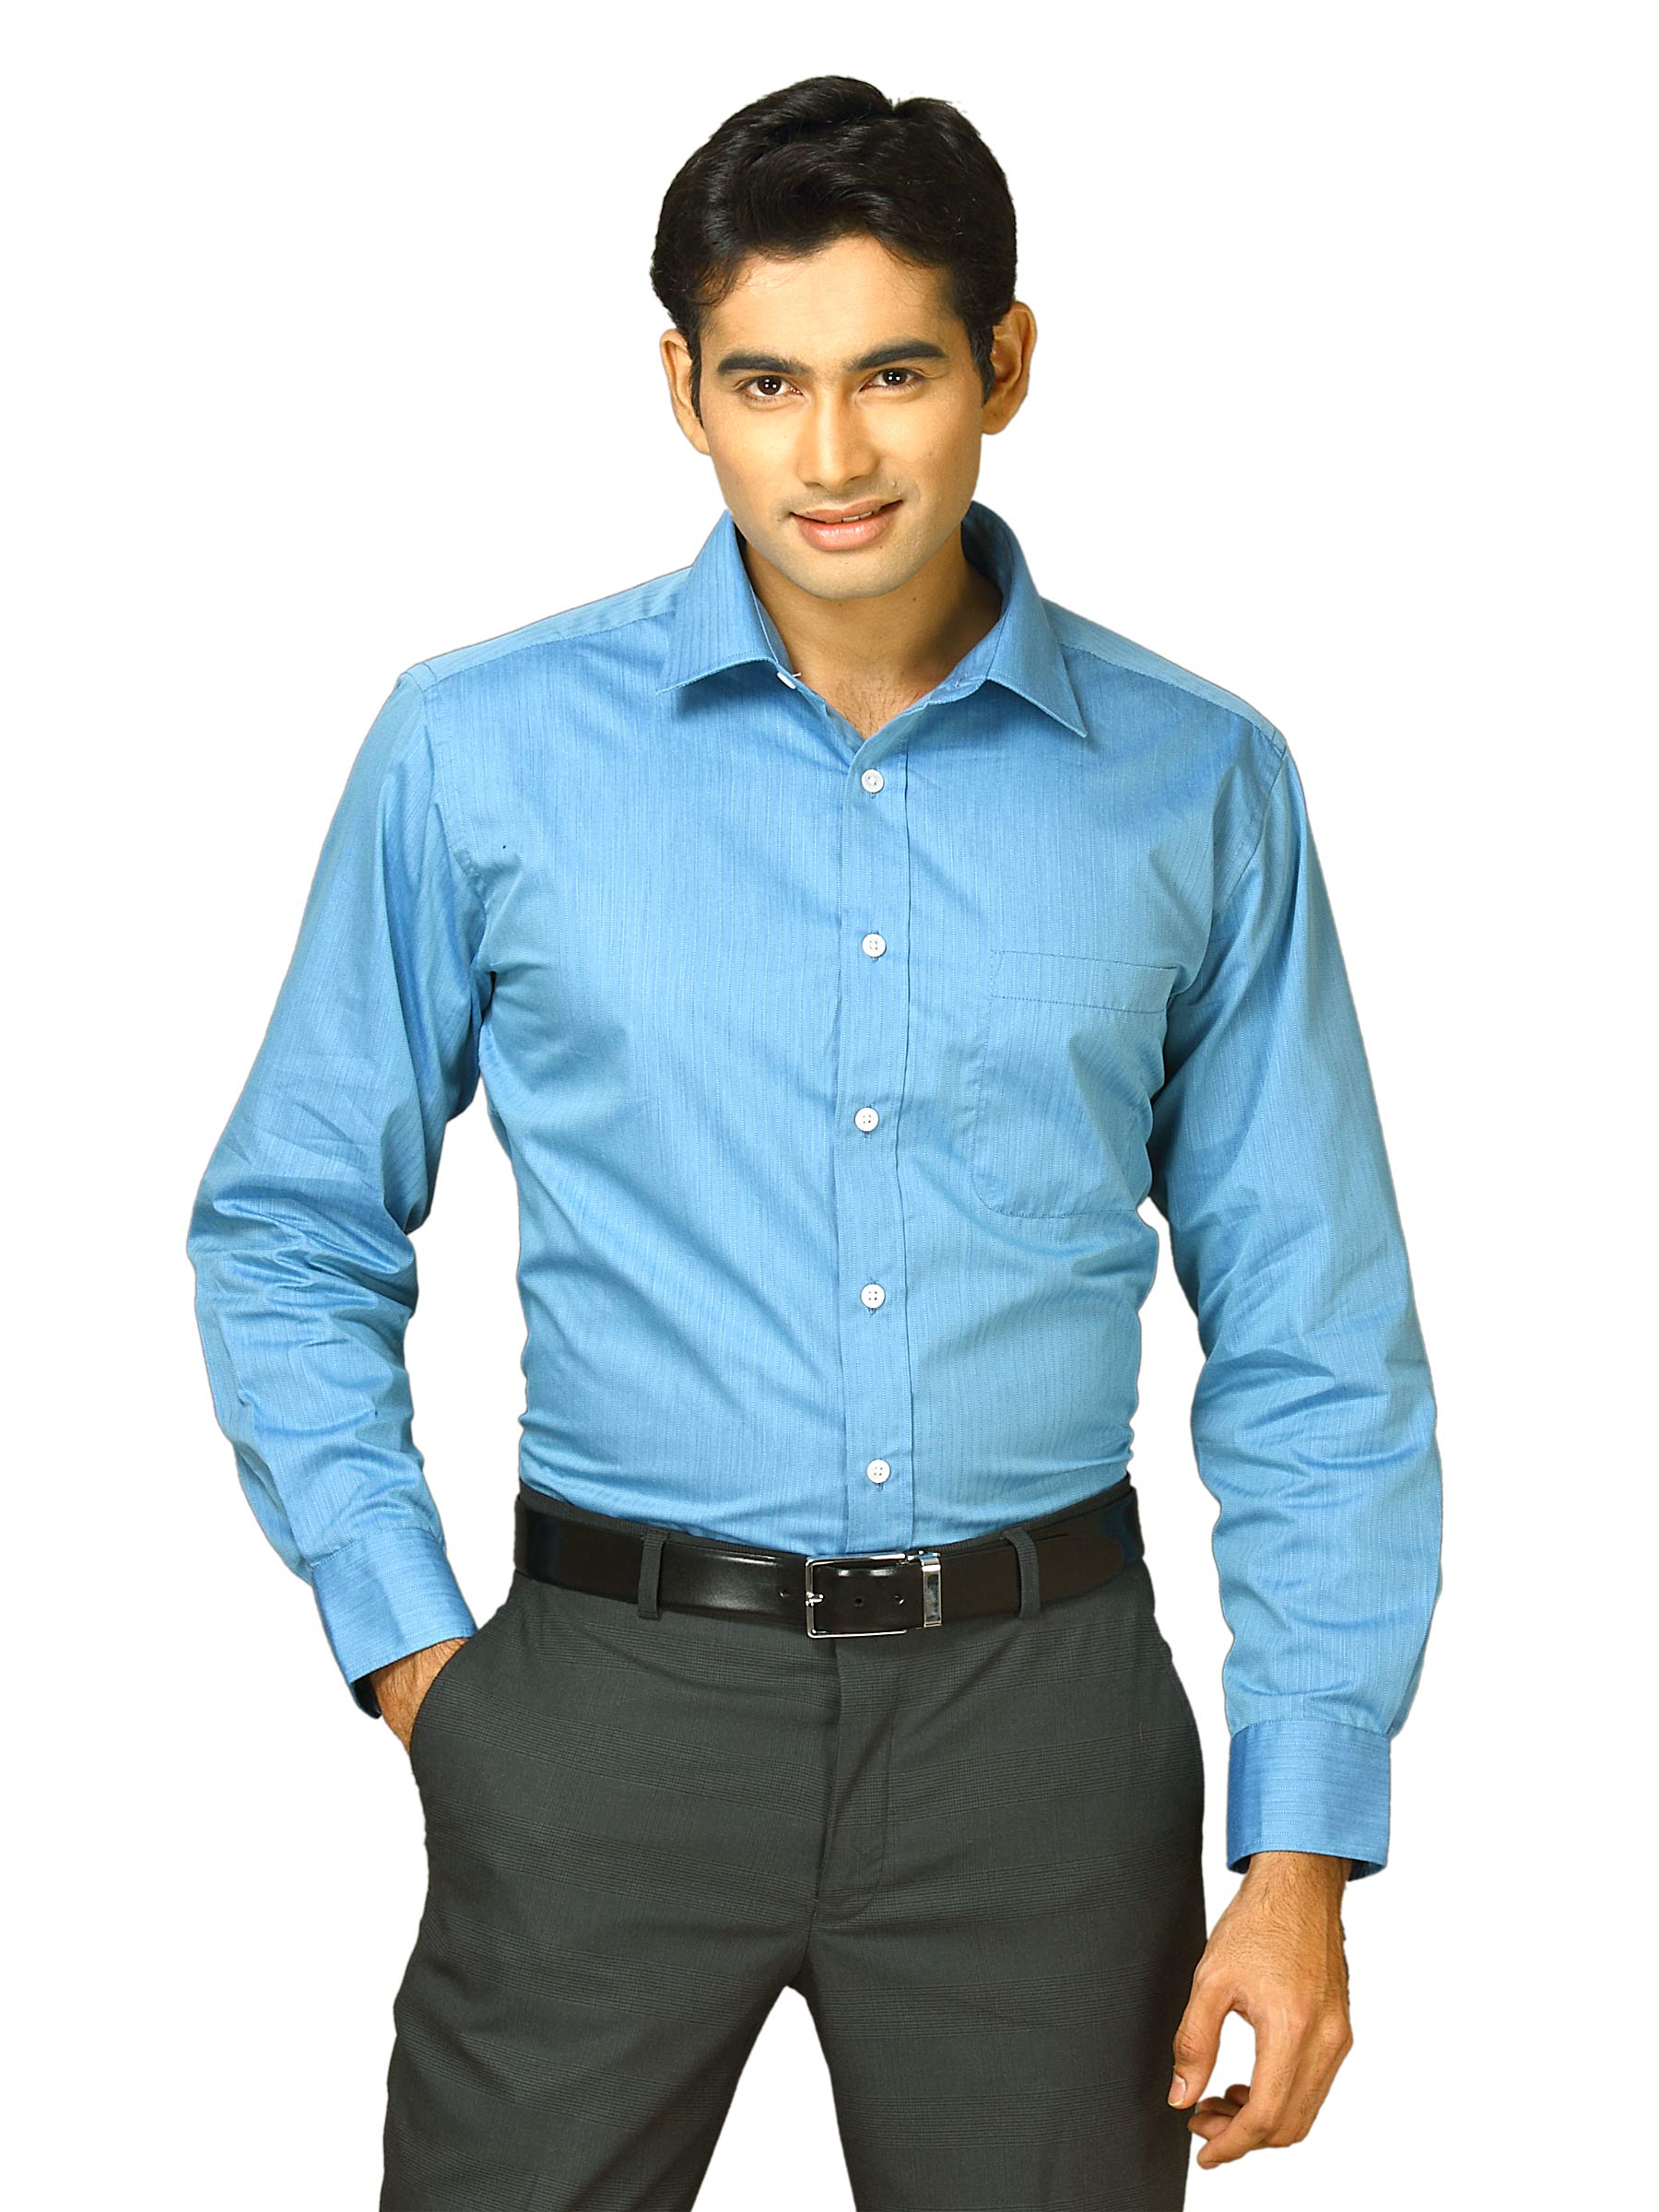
John Miller Men Blue Self Design Blue Shirts
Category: Apparel / Topwear / Shirts
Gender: Men
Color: Blue
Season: Fall 2011
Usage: Formal